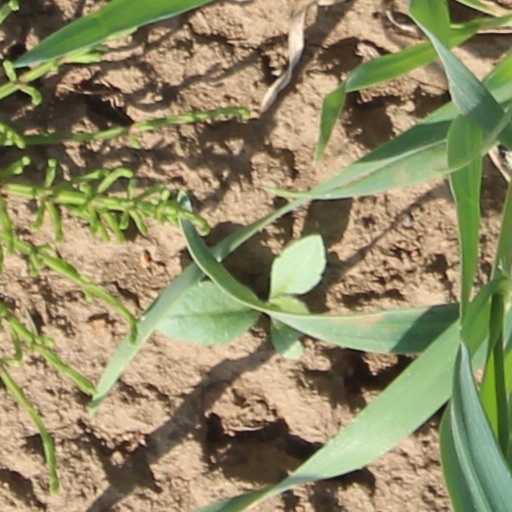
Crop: wheat